Łódź

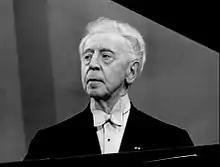
Arthur Rubinstein, one of the greatest pianists of the 20th century, was born in Łódź

The majority of believers in Łódź adhere to Roman Catholicism, the largest religious denomination in Poland. The first Catholic bishopric was established in December 1920 and has been elevated to the Roman Catholic Archdiocese of Łódź in 1992 by Pope John Paul II. The primary church for Catholic worship is the Basilica of St. Stanislaus Kostka, which is often reserved for special occasions or during religious holidays. Constructed in 1912 in the Gothic Revival style, it is the tallest building in the city and one of Poland's tallest churches since the completion of the tower in 1927. The Feast of Corpus Christi is widely celebrated and annual marches take place on Piotrkowska Street, in front of the cathedral. Despite this, church attendance in Łódź is one of the lowest in Poland; mass attendance was estimated at 26% in 2013 and fell to 17% by 2023. Statistics also show that the city and its environs have one of the highest concentration of atheists in Poland.